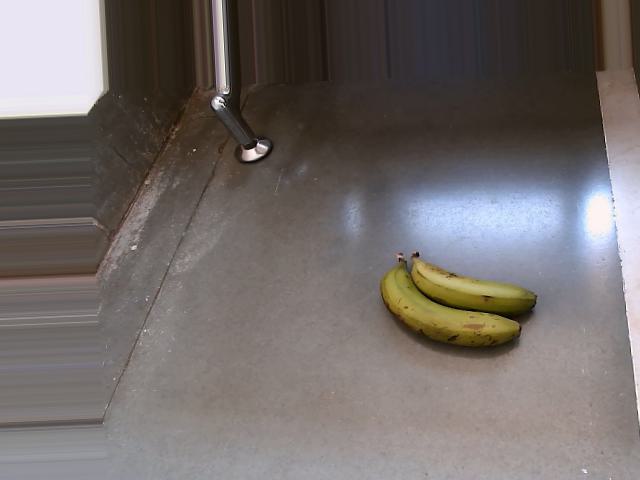
Label: Raw_Banana